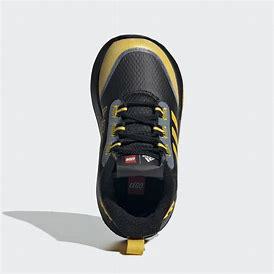
Brand: Adidas
Model: Racer Tr X Lego